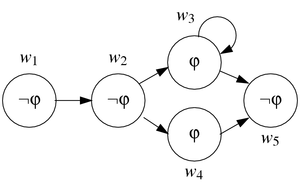
En logique mathématique, la sémantique de Kripke est une sémantique formelle utilisée pour les logiques non-classiques comme la logique intuitionniste et certaines logiques modales. Elle a été développée à la fin des années 1950 et début des années 1960 par Saul Kripke. Elle a fondé la théorie des mondes possibles.